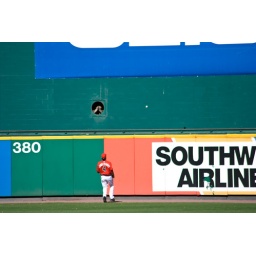
Langerhans watches as a ground rule double bounces over the wall by Chase Utley